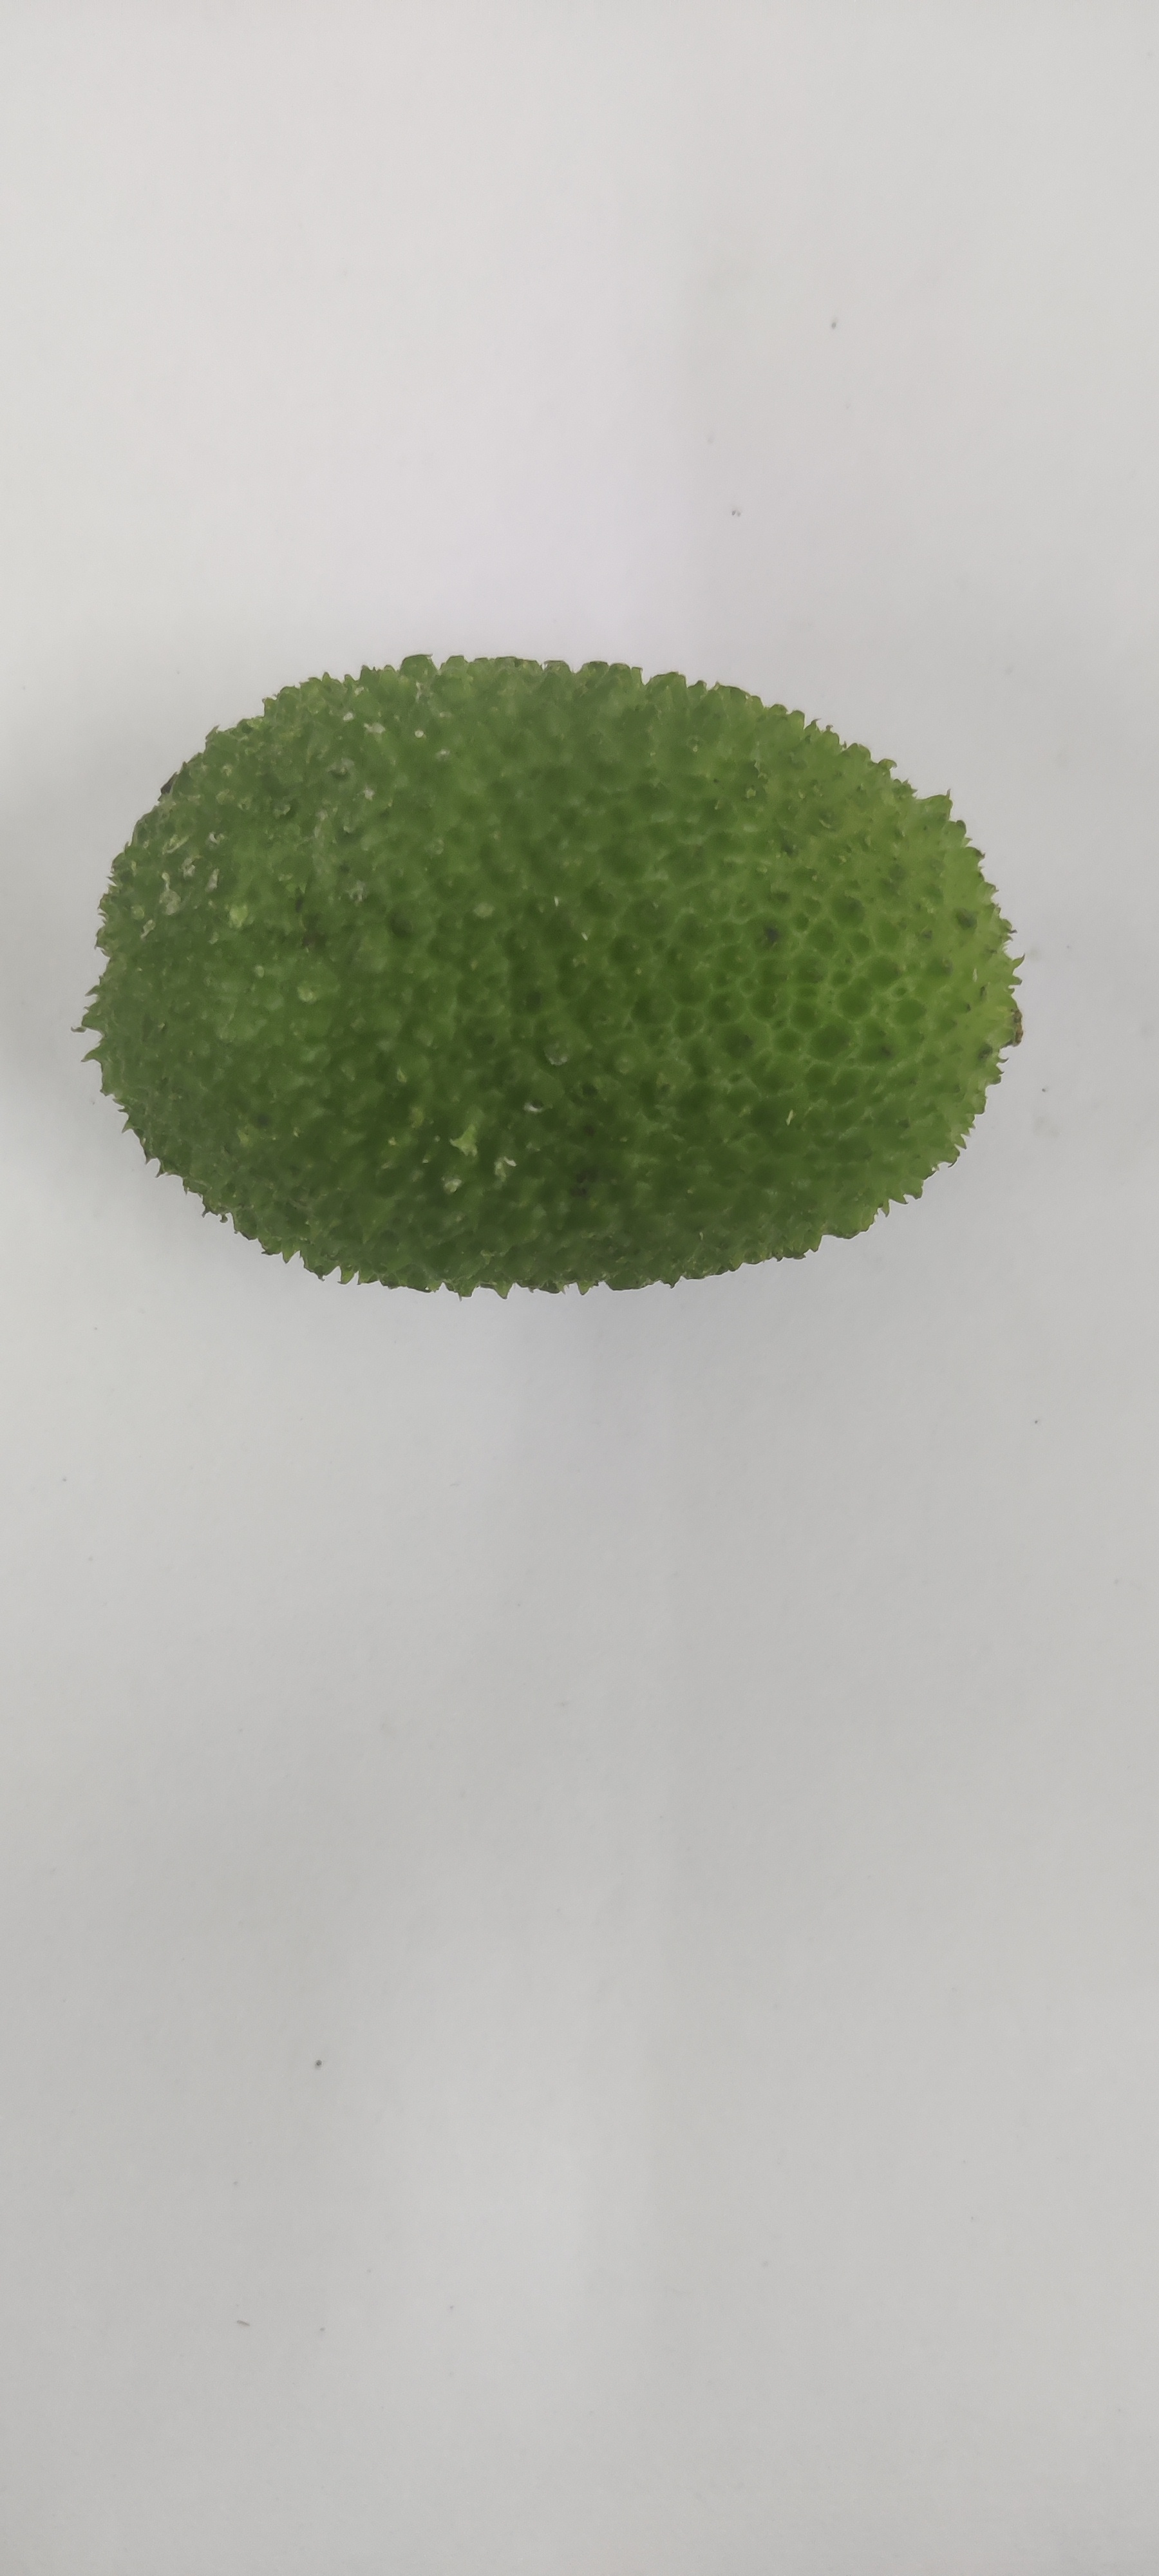
Crop: Spiny Gourd
Condition: Fresh